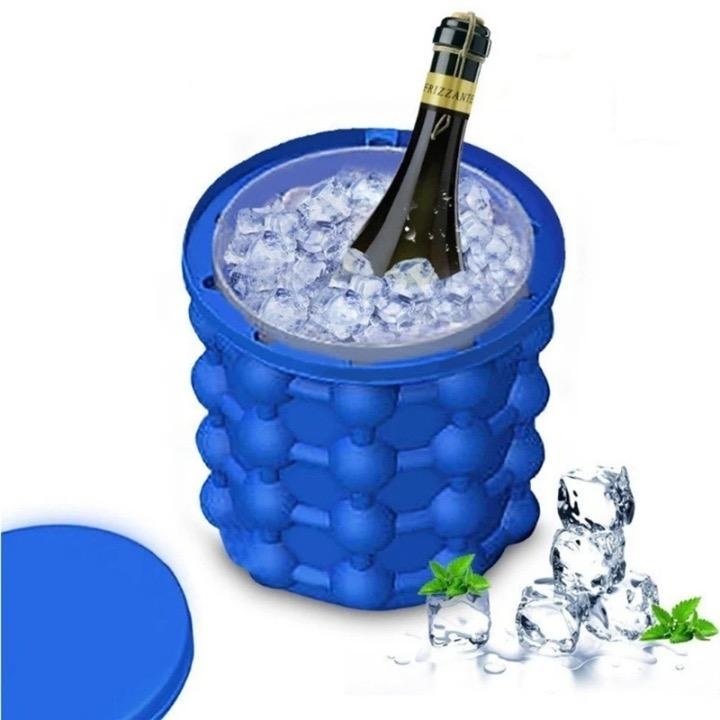
Space-Saving Ice Cube Maker
DESCRIPTION Holds up to 120 ice cubes with unique double chamber design, suitable for family party. Unique double chamber design: Outer chambers freeze the ice cubes, inner cylinder stores them. Save a lot of space in your freezer. Keep your cubes fresh and odor free with an airtight lid. Made with food-grade TPR, safe and non-toxic, BPA free. Dishwasher safe. Suitable for cooling all drinks at home, in bars or at parties. It can provide longer cooling for whiskey, cocktail, beverages and More. FEATURES It can save the ice cube and be used as a drink holder. It can hold up to 120 ice cubes, perfect for family or party. Easy to clean. Dishwasher safe. SPECIFICATION Material: TPR Color: Blue Size: 13 x 12 cm / 5.1 x 4.7 in SHIPPING We ship to worldwide. Standard shipping typically takes 7-15 business days (excluding weekends). If your order is not delivered by the estimated delivery time, please contact our friendly customer service for assistance! Free Shipping For Orders More Than $ 39 USD. PAYMENT PayPal is welcomed here. If you don't have a PayPal account, we accept all credit cards: just select 'PayPal' and click the ' Pay with Debit or Credit Card ' button. We're thrilled to support First Book - an amazing charity that donates books to disadvantaged children who need them the most.
Brand: FreedPick
Category: Home & Garden > Kitchen & Dining > Kitchen Tools & Utensils > Ice Cube Trays